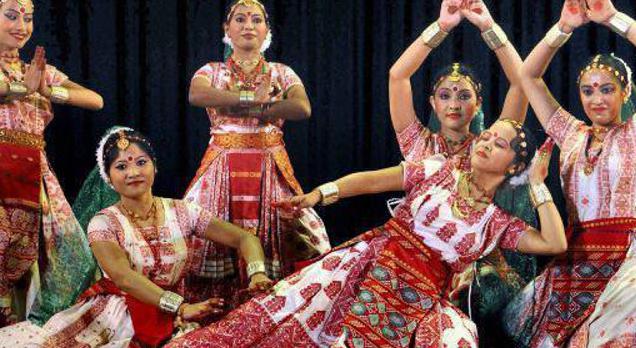
Dance form: sattriya